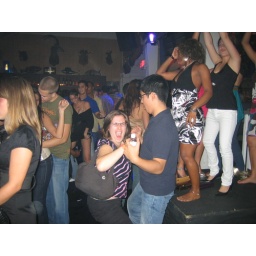
p.s. check out the girl in the black &amp;quot;dress&amp;quot; behind me.